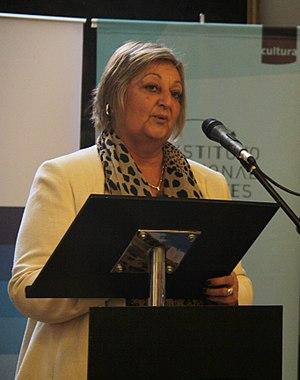
Liliam Kechichián, née le 2 mars 1952, est une femme politique uruguayenne. C'est une descendance arménienne